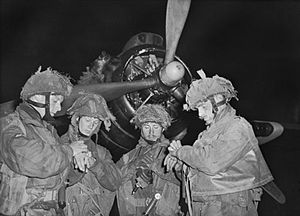
Operation Tonga
Pathfindere synkroniserer deres ure foran en Armstrong Whitworth Albemarle.
Operation Tonga var kodenavnet på den luftbårne operation, som blev gennemført af den britiske 6. luftbårne division mellem den 5. og 7. juni 1944 som led i Operation Overlord under 2. Verdenskrig. Faldskærmstropperne og de luftbårne tropper blev landsat på den østlige flanke af invasionsområdet nord for byen Caen og havde en række opgaver. Divisionen skulle erobre to strategisk vigtige broer over Caen-kanalen og Orne-floden, som skulle bruges af allierede landstyrker til fremrykning, når landsætningerne fra havet var gennemført, ødelægge en række andre broer, så de ikke kunne bruges af tyskerne og sikre vigtige landsbyer. Divisionen havde også fået til opgave at angribe og ødelægge kanonbatteriet ved Merville, et kystbatteri, som de allierede efterretningstjenester mente rummede en række svære kanoner, som kunne beskyde Sword Beach og muligvis tilføje de allierede tropper svære tab. Efter at have nået disse mål, skulle divisionen derefter etablere og sikre at brohoved omkring de erobrede broer, indtil den fik forbindelse med de fremrykkende allierede landstyrker.